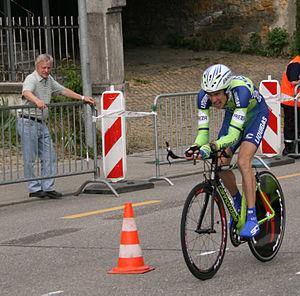
Charles Wegelius prologue du Tour de Romandie 2007